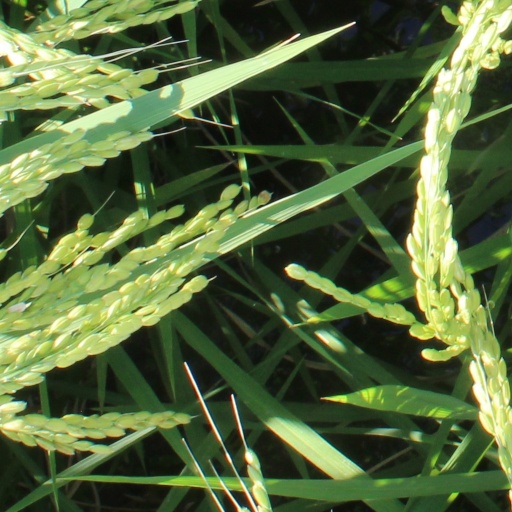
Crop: rice